Stegosaurus

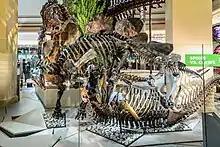
Mounted casts of "Stegosaurus" and "Ceratosaurus" skeletons posed in combat as "Spikes vs. Claws" in the Deep Time hall at the Smithsonian National Museum of Natural History

The Morrison Formation is interpreted as a semiarid environment with distinct wet and dry seasons, and flat floodplains. Vegetation varied from river-lining forests of conifers, tree ferns, and ferns (gallery forests), to fern savannas with occasional trees such as the Araucaria-like conifer "Brachyphyllum". The flora of the period has been revealed by fossils of green algae, fungi, mosses, horsetails, ferns, cycads, ginkoes, and several families of conifers. Animal fossils discovered include bivalves, snails, ray-finned fishes, frogs, salamanders, turtles like "Glyptops", sphenodonts, lizards, terrestrial and aquatic crocodylomorphs like "Hoplosuchus", several species of pterosaurs such as "Harpactognathus" and "Mesadactylus", numerous dinosaur species, and early mammals such as docodonts (like "Docodon"), multituberculates, symmetrodonts, and triconodonts.